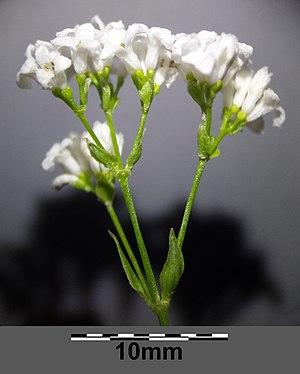
Asperula tinctoria, de noms communs Aspérule des teinturiers ou Aspérule tinctoriale, est une espèce de plantes vivaces de la famille des Rubiaceae et du genre Asperula.